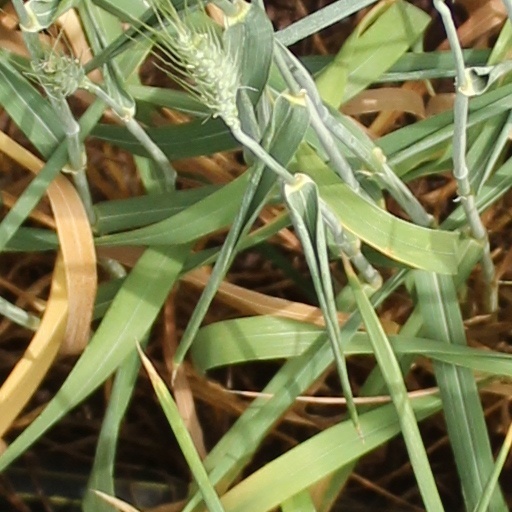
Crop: wheat